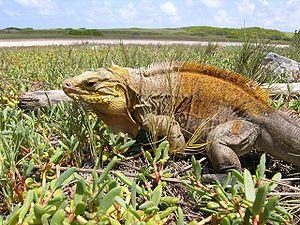
Cyclura est un genre de sauriens de la famille des Iguanidae qui est endémique des Bahamas, des Grandes Antilles et des Petites Antilles, chaque groupe d'île au sein de cette répartition présentant sa propre espèce d'iguanes, parmi les neuf espèces encore existantes aujourd'hui. Les Cyclura sont des iguanes assez massifs, qui présentent une crête dorsale de longues épines, plus marquée chez les mâles. Leur coloration est très variable d'une espèce à l'autre, et même d'une île à l'autre dans la même espèce. Ce sont des animaux essentiellement herbivores qui se nourrissent de feuilles, de fleurs et de fruits.
Cyclura rileyi est une espèce de sauriens de la famille des Iguanidae endémique des Bahamas, et notamment de trois groupes d'îles : Acklins, San Salvador et les îles Exumas, chacun abritant sa propre sous-espèce. C'est un iguane assez coloré, qui peut arborer des tons rouges, orange ou jaune au vert, brun ou gris, généralement avec des marques plus sombres, et les colorations les plus vives étant réservées aux mâles. Cet iguane est essentiellement herbivore, se nourrissant de feuilles, de fleurs et de fruits de différentes plantes. L'accouplement a lieu de mai à juin, puis les femelles pondent entre 3 et 10 œufs qui éclosent en septembre et octobre. Les effectifs de cette espèce sont aujourd'hui très faibles, décimés pas l'introduction de divers prédateurs sur les îles dans lesquelles ils vivent, comme les rats noirs, ratons-laveurs, chiens, mangoustes, sangliers, et chats, ainsi que par le braconnage. Un programme d'élevage en captivité tente d'être mis en place pour la préserver, mais elle est actuellement classée comme « en danger critique d'extinction » par l'UICN.